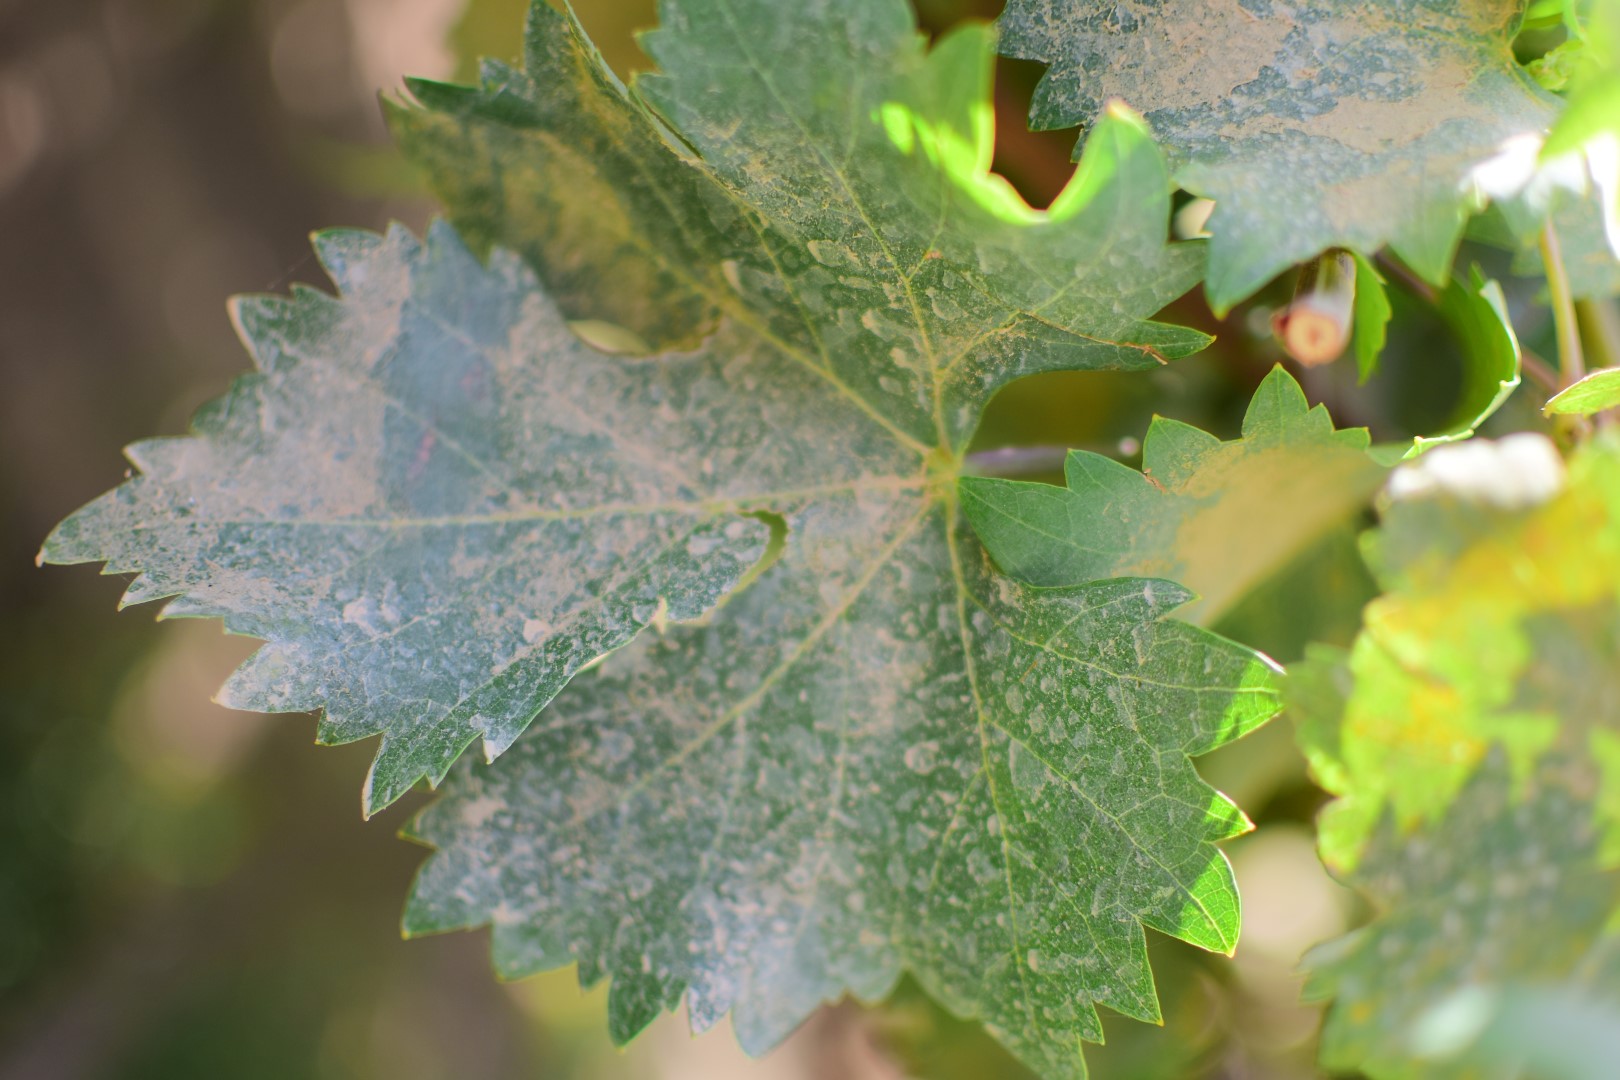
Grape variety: Shdah